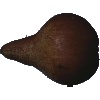
Label: Pear Kaiser 1